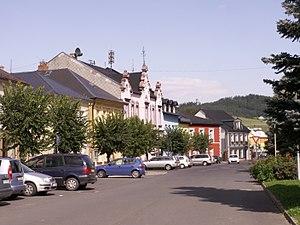
Město Albrechtice est une ville du district de Bruntál, dans la région de Moravie-Silésie, en République tchèque. Sa population s'élevait à 3 518 habitants en 2018.